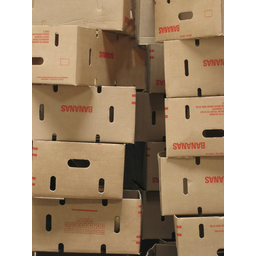
Label: cardboard